Economy of Portugal

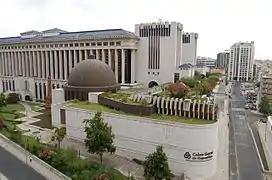
Headquarters of the Caixa Geral de Depósitos bank

Since the late 1990s, when wind power was virtually nonexistent in Portugal, the country has become the 6th producer of this kind of renewable energy. Along with the traditional Hydroelectric energy, the Portuguese companies, including the biggest one in the country – EDP – and with the support of the government have heavily invested in new kinds of renewable energy, from then on. In 2010, 52% of the energy produced in Portugal was renewable.